Joseph Prince

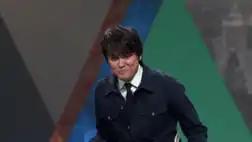
Joseph Prince in 2015

Joseph Prince (born 15 May 1963) is a Singaporean evangelist and the senior pastor of New Creation Church, which is based in Singapore. He was one of the church's founders in 1983.